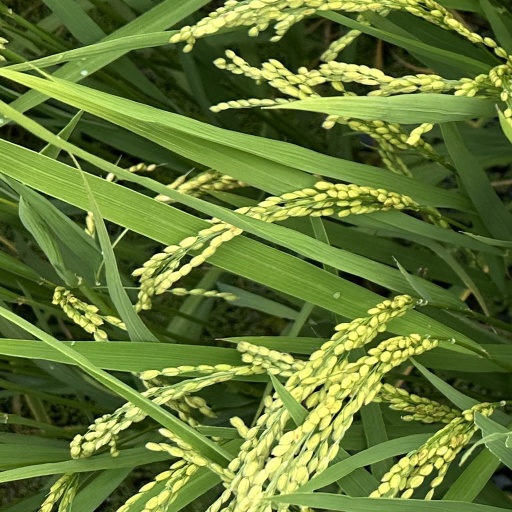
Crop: rice